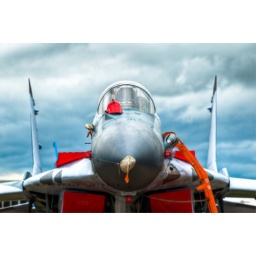
front view of the air fighter on the ground with blue sky in background